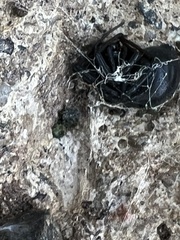
Species: Lactrodectus_hesperus